List of NBA career free throw scoring leaders

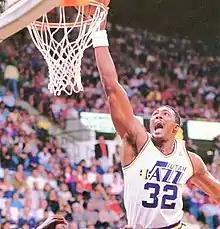
Karl Malone has made the most free throws in NBA history.

This is a progressive list of free throw scoring leaders showing how the record has increased through the years.